2023 Dutch general election

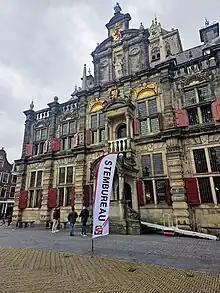
Delft City Hall on election day 2023

Geert Wilders' PVV won 37 seats of the 150-seat parliament, more than doubling their seats from the previous election in 2021. The left-leaning GroenLinks–PvdA (GL-PvdA) finished second with 25 seats. The VVD party ended third with 24 seats. NSC came fourth with 20 seats.